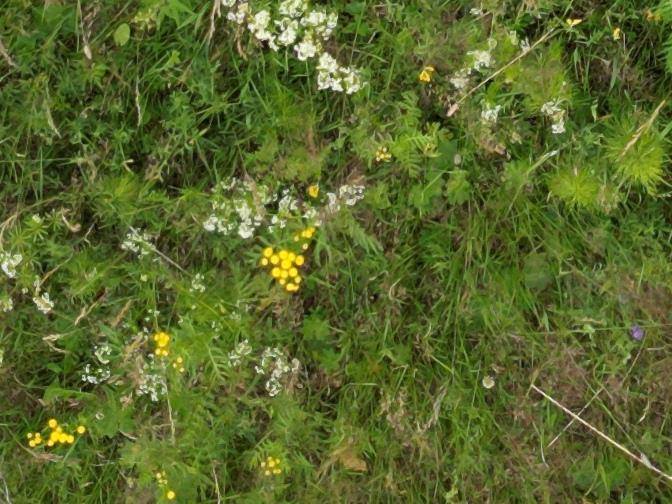
Flowers visible: yarrow flowers, yarrow flowers, yarrow flowers, yarrow flowers